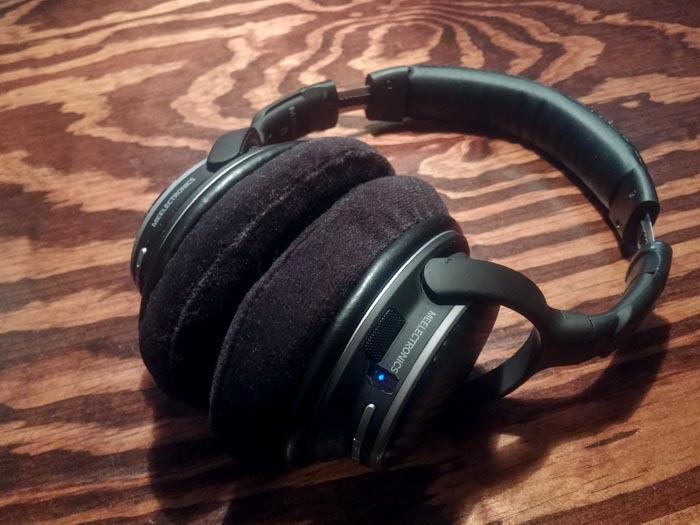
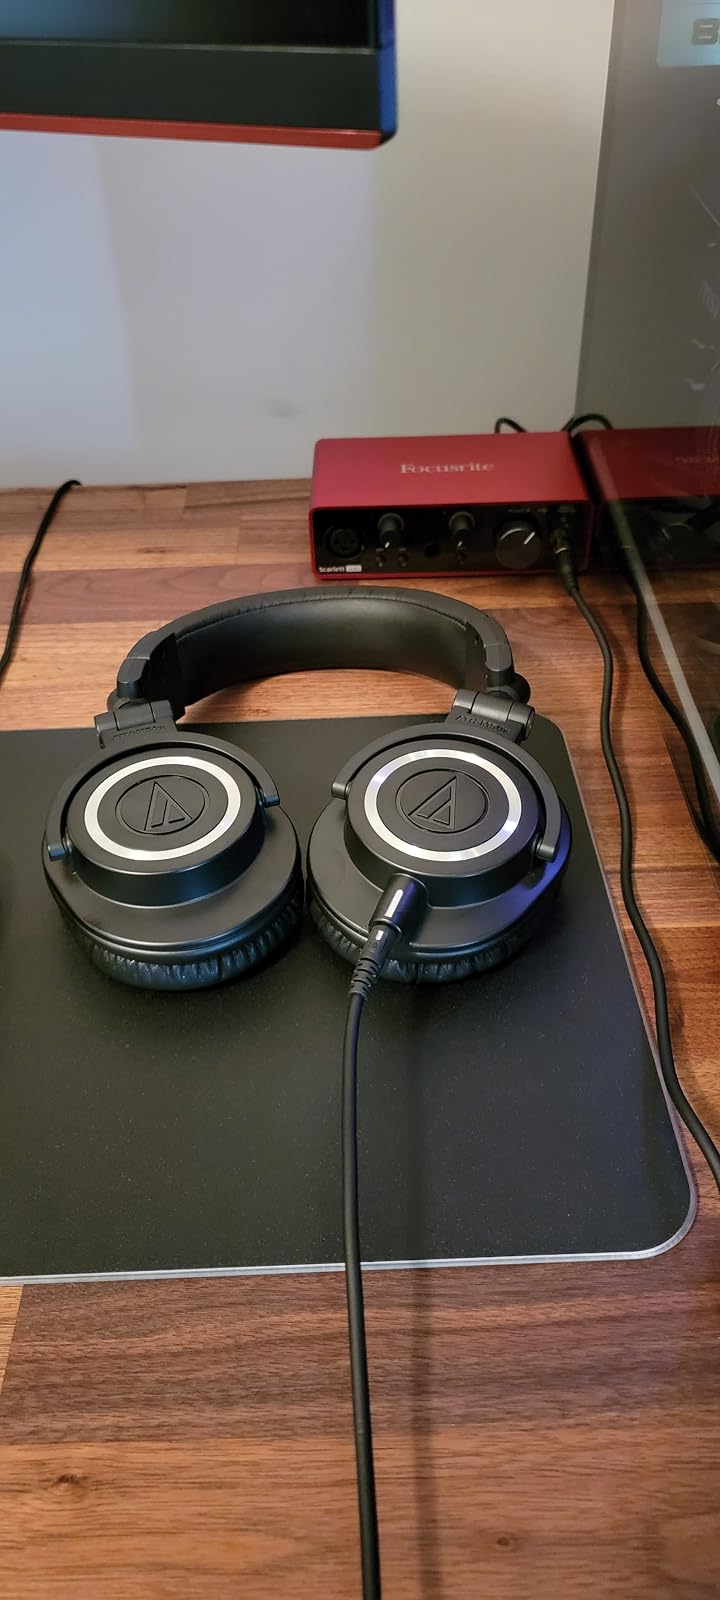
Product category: headphones
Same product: no